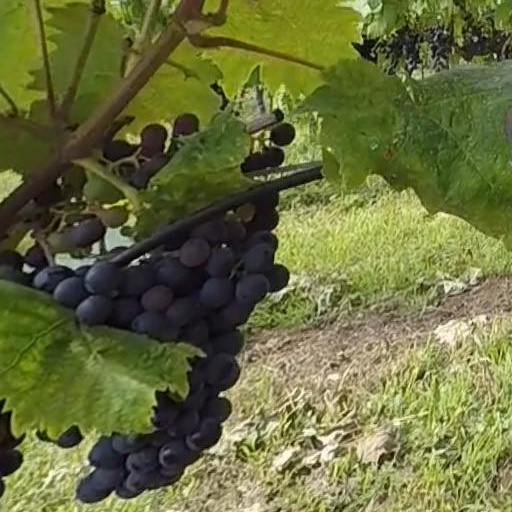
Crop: grape